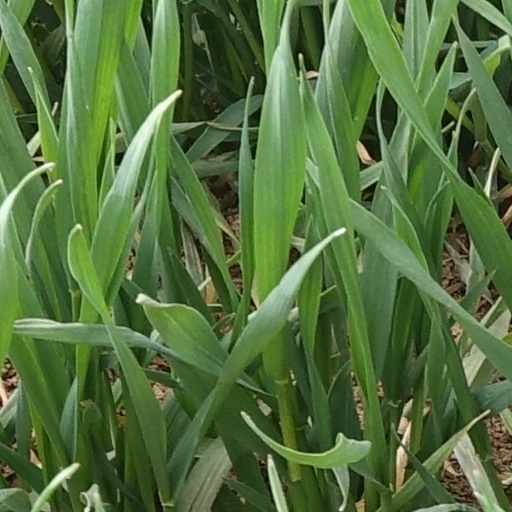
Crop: wheat